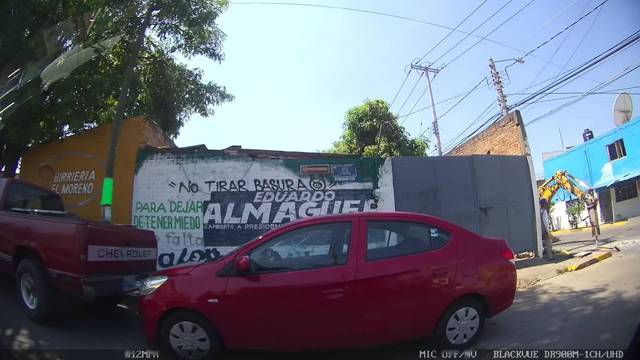
Region: Mexico
Coordinates: 20.643, -103.32